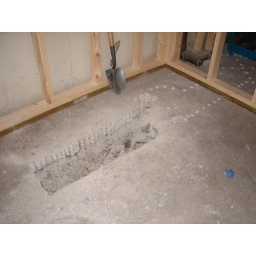
Jackhammered floor in bathroom